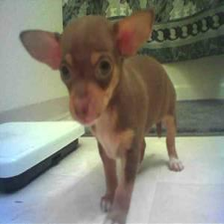
Species: dog
Breed: chihuahua